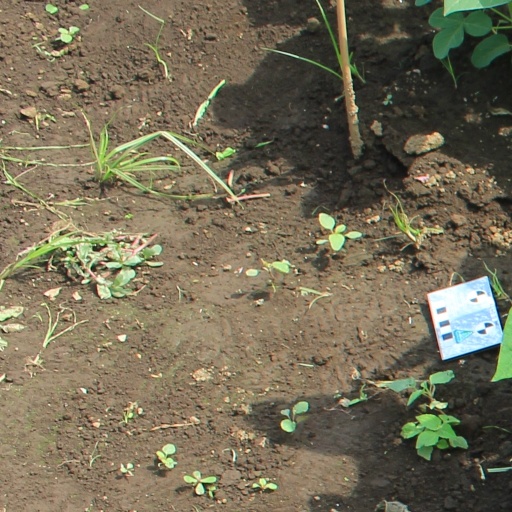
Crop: soybean